Edmund Majowski

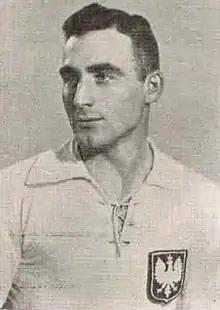

Edmund Majowski (12 November 1910 – 26 October 1982) was a Polish footballer and manager.